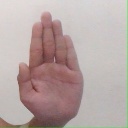
अक्षर: ध